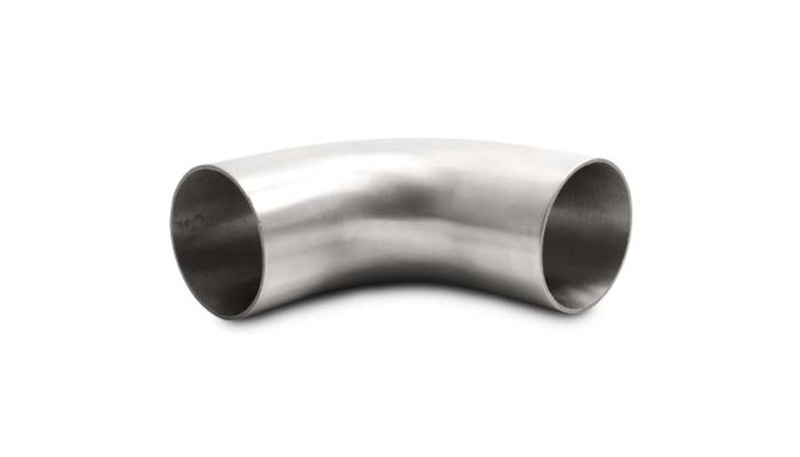
Vibrant 2.5in OD 4.13in Tangent Length T304 SS 90 Deg Mandrel Bend w/Extended Leg Length
304 Stainless Steel Brushed Elbows have become popular among some vehicle fabricators because of their beautiful brushed finish and the fact that they require virtually no preparation for welding. The 90 degree and 45 degree tight radius (1D) elbows also feature very short leg lengths, resulting in less waste. All Vibrant Performance brushed elbows are offered in sizes ranging from 1-1/2 in. to 4 in. O.D. Catalog
Brand: Vibrant
Category: Hardware > Plumbing > Plumbing Fittings & Supports > Pipe Adapters & Bushings